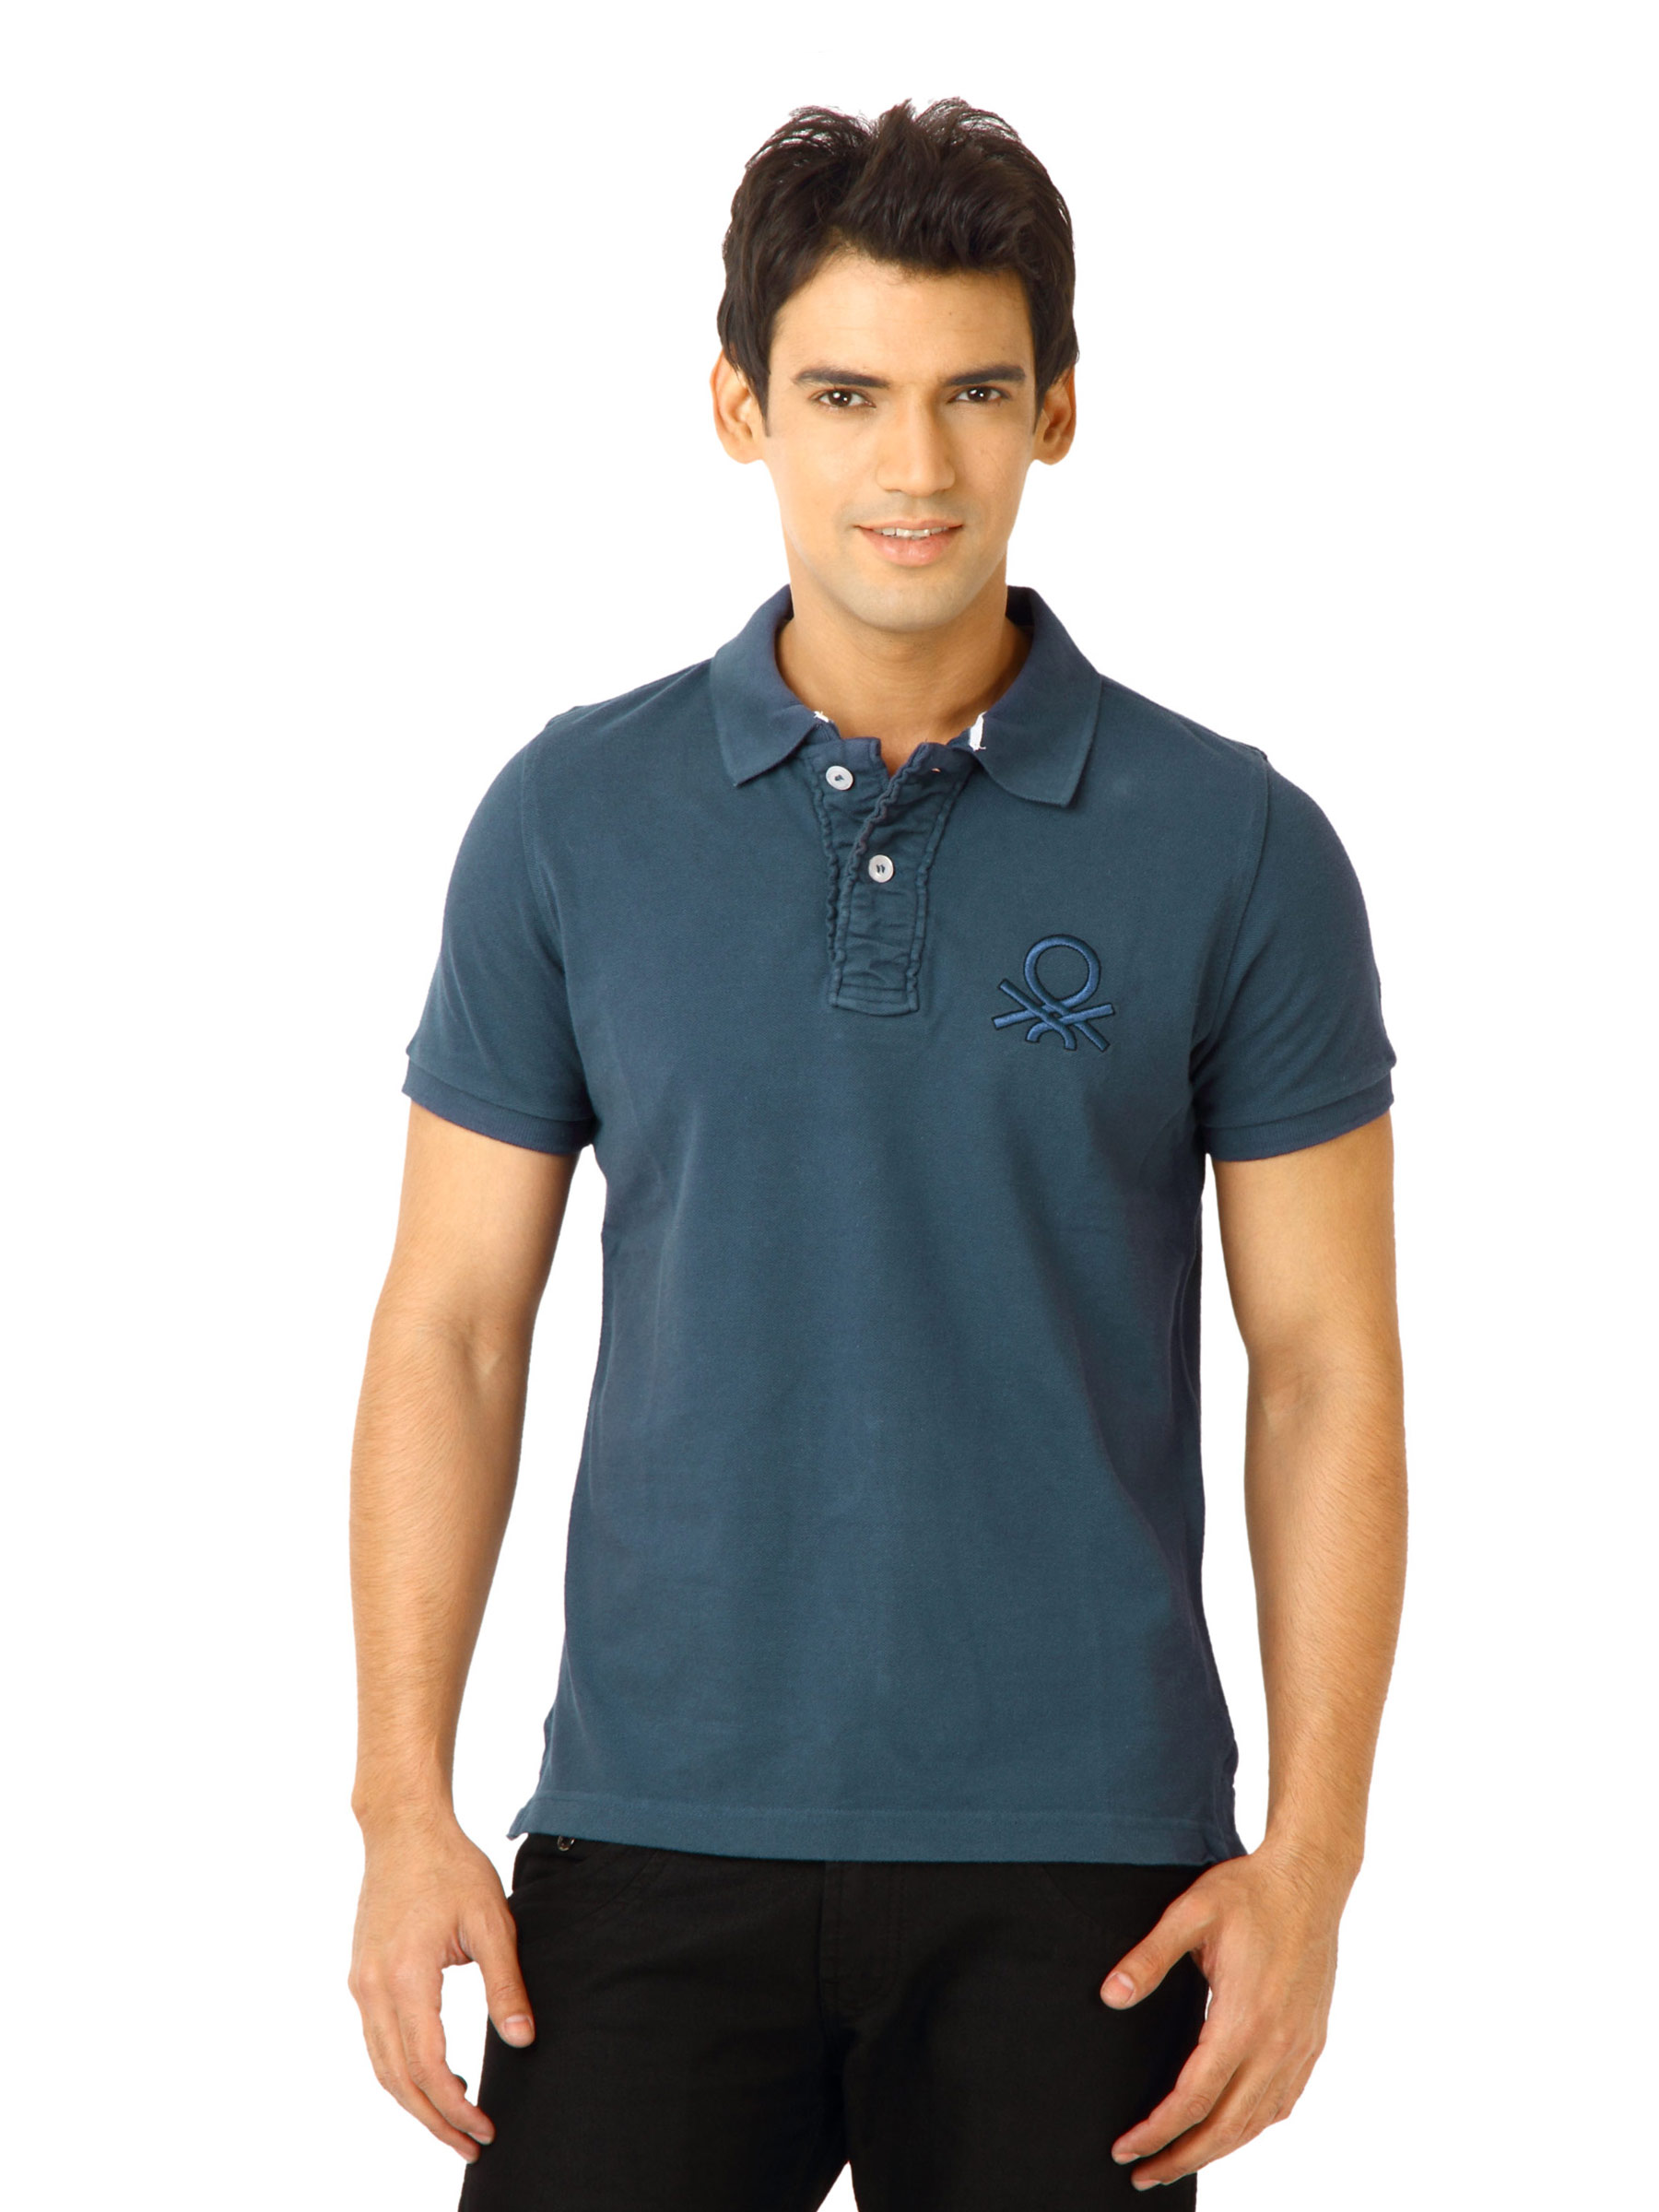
United Colors of Benetton Men Solid Polo Blue Tshirts
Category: Apparel / Topwear / Tshirts
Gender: Men
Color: Blue
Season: Fall 2011
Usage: Casual